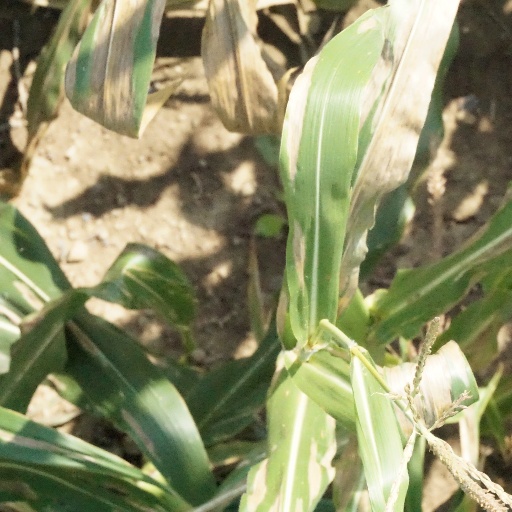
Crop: maize; corn